Raranimus

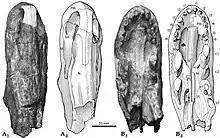
Holotype skull from above and below

Below is a cladogram modified from Liu "et al.", 2009 depicting the phylogenetic relationships of "Raranimus" with therapsids that occur in Olson's Gap highlighted: